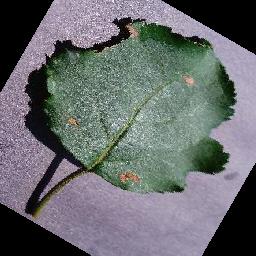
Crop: apple
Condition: black_rot